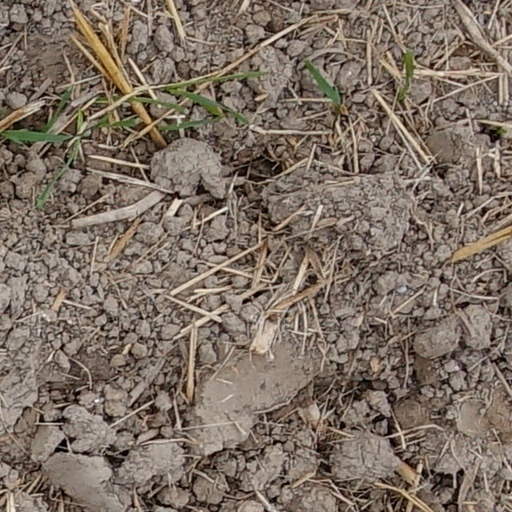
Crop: wheat